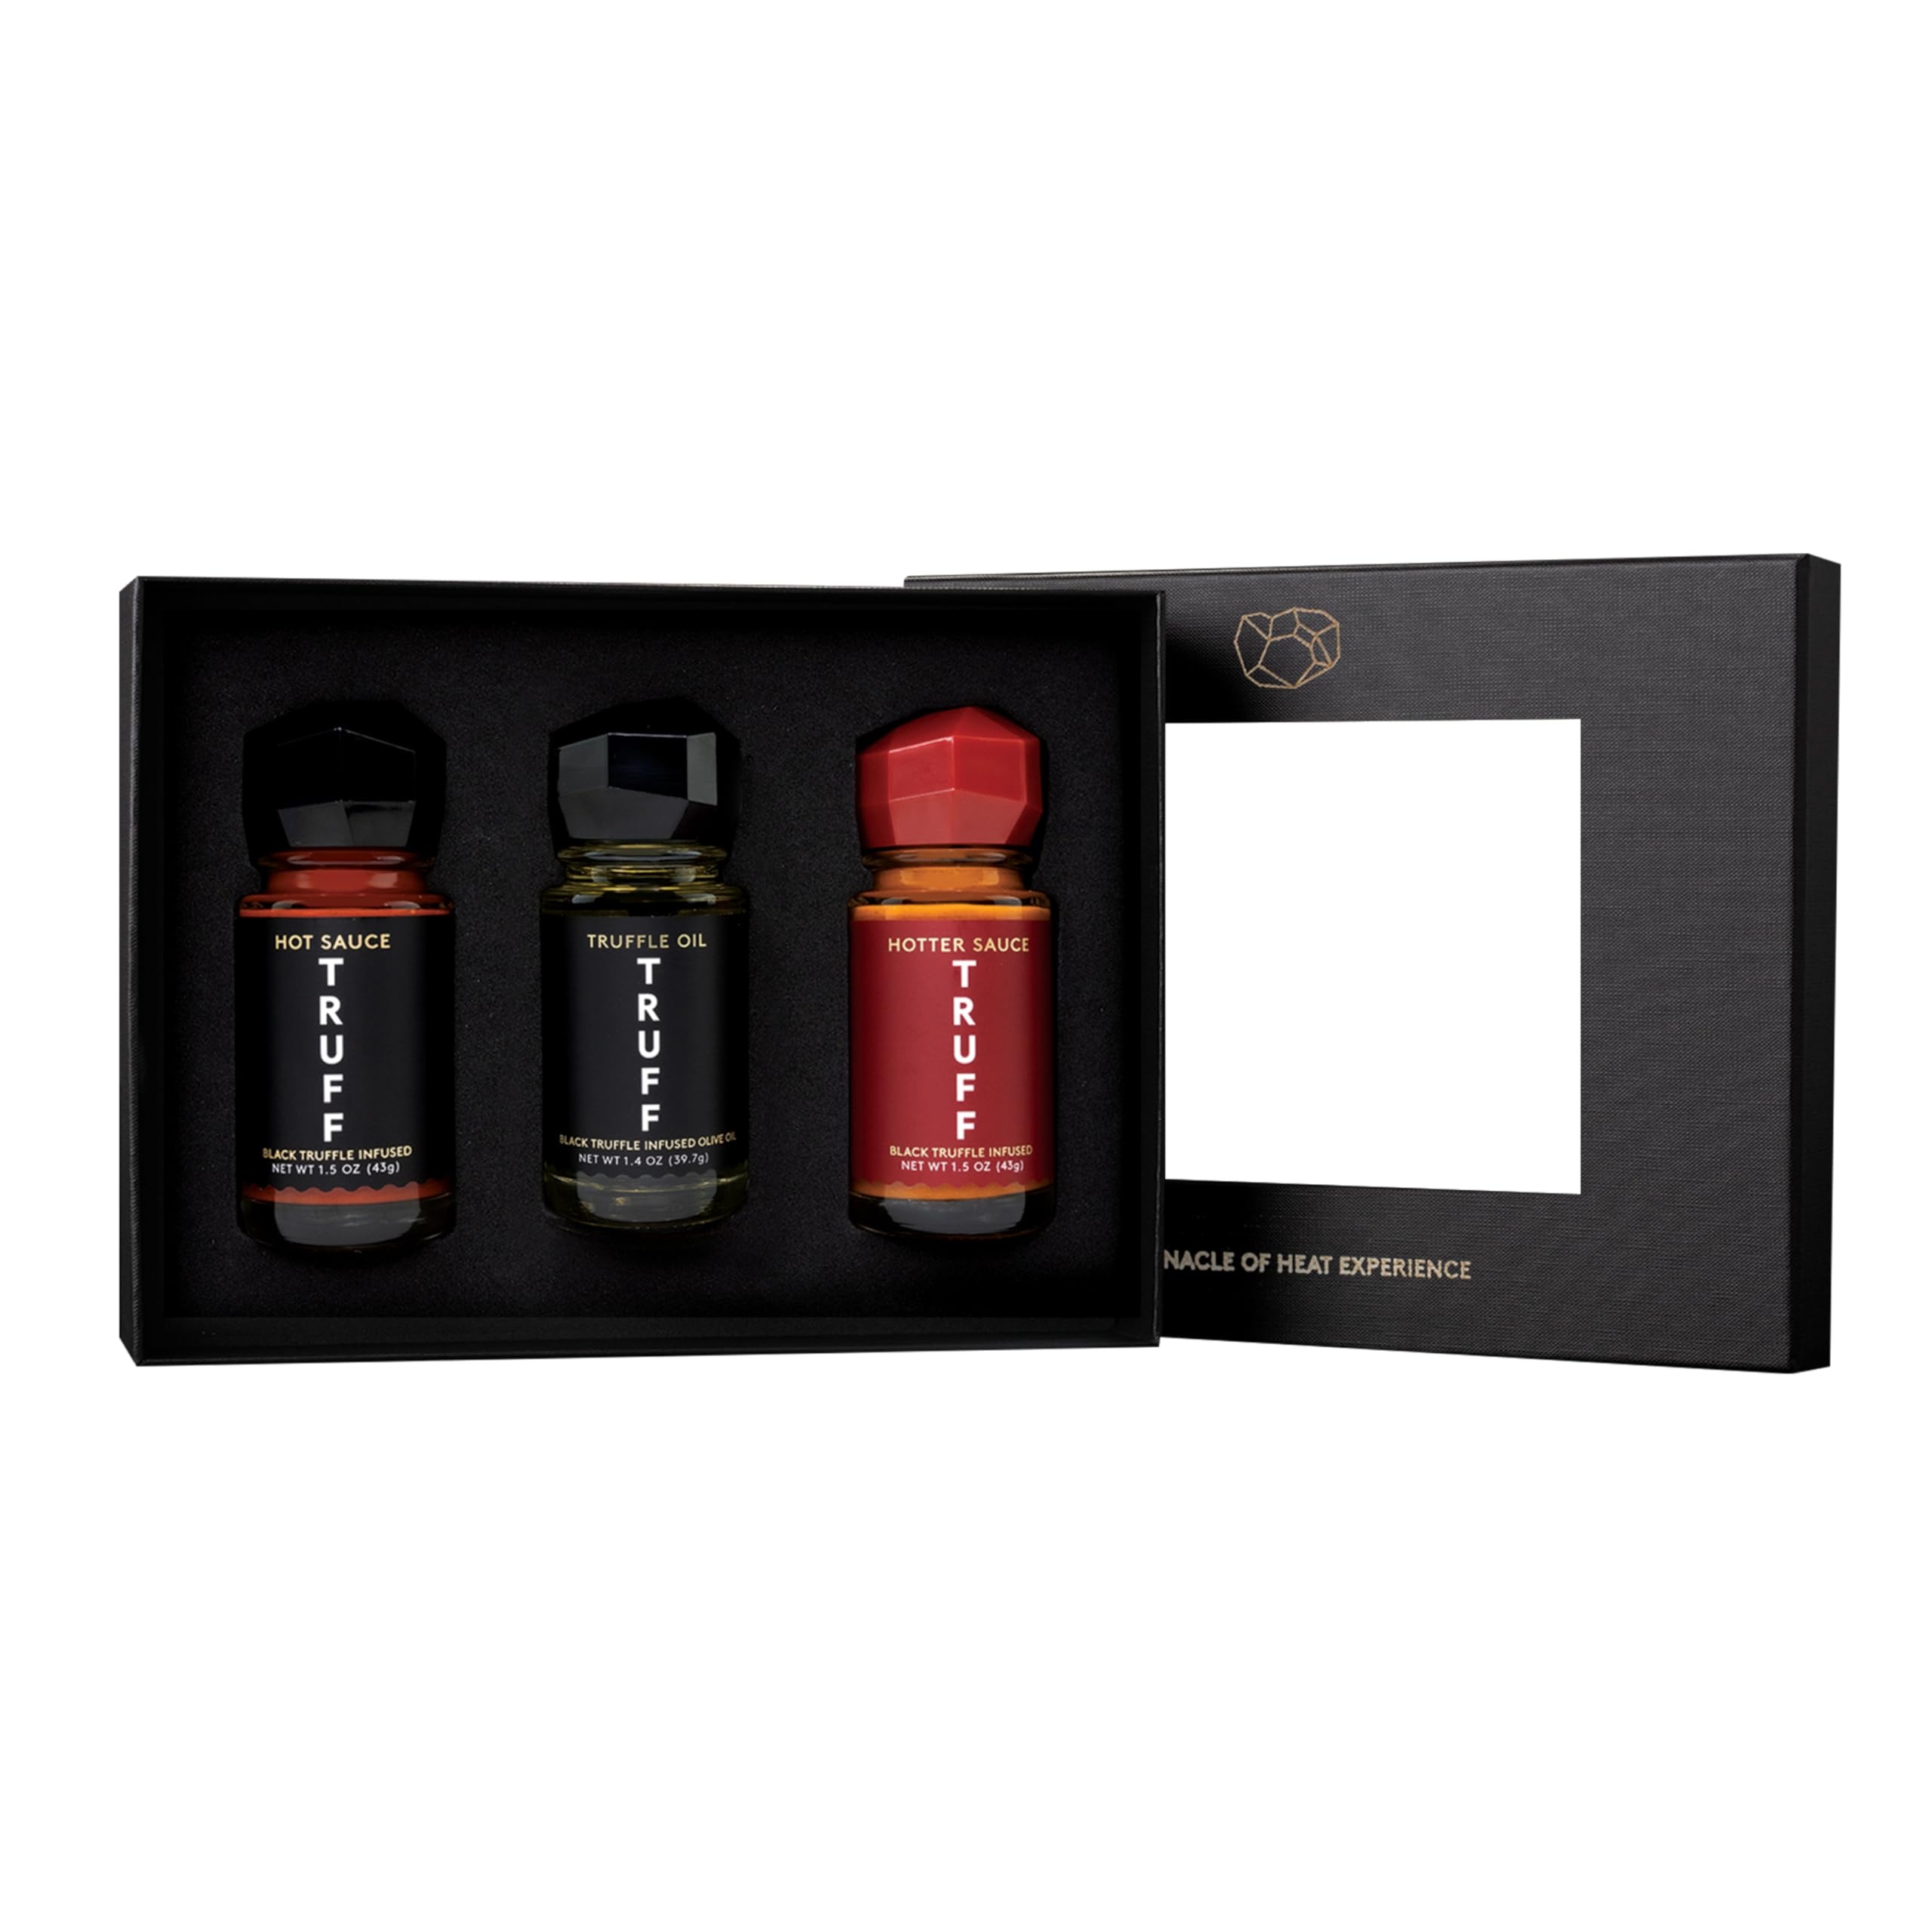
Item Name: TRUFF Mini Variety Pack - Original Hot Sauce (1.5 oz), Black Truffle Oil (1.4 oz), and Hotter Hot Sauce (1.5 oz), Portable Travel Bottles of Gourmet Condiments, Unique Flavor Experiences with Truffle, 3-Bottle Set
Bullet Point 1: The Full TRUFF Experience in One Set. TRUFF is the pinnacle of heat experience. Each hot sauce is crafted with an intricate blend of ripe red chili peppers, truffle, agave nectar and savory spices. TRUFF Black Truffle Oil infuses real black truffle into high quality olive oil to create the perfect finishing oil.
Bullet Point 2: Three Ways to Level Up Your Dishes. TRUFF’s combination of ingredients delivers an unprecedented flavor profile. These meticulously crafted flavor profiles will take your taste buds to new heights. Effortlessly elevate any dish with a dash of TRUFF Truffle Oil or Hot Sauce.
Bullet Point 3: Only the Best Ingredients. With a commitment to create high-quality products, TRUFF sourced only the finest ingredients with an open mind and a sophisticated palate. Each product in this set is non-GMO, vegan, and gluten free.
Bullet Point 4: Sophistication Inside and Out. With ingredients normally reserved for fine tequilas, delicate delicacies and gourmet dining experiences, it’s only right that the outside matches the inside with its artfully designed bottle crowned with a truffle-inspired cap.
Bullet Point 5: A Giftable Set. This set features miniature bottles of TRUFF favorites: TRUFF Original Hot Sauce, TRUFF Black Truffle Oil, and TRUFF Hotter Hot Sauce. It’s the perfect introduction to the brand’s luxurious, truffle-infused pantry staples. Whether you’ve been wanting to try TRUFF’s offerings or you’re in need of a unique gift for the foodie in your life, this gift set has you covered.
Value: 1.0
Unit: Count

Price: 19.99